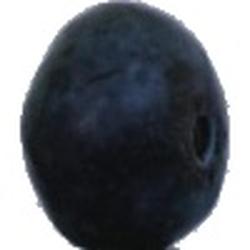
Label: Blueberry